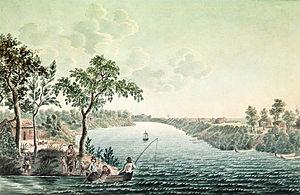
Scène estivale aux environs du fort Douglas de la Compagnie, sur la rivière Rouge. Dessiné d'après nature en juillet 1822
Peter Rindisbacher est un illustrateur suisse spécialiste des premières nations du centre de l'ouest du Canada et des États-Unis.